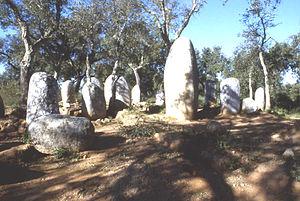
Un cromlech est un monument mégalithique préhistorique constitué par un alignement de monolithes verticaux, formant une enceinte de pierres levées, généralement circulaire.
Le district d'Évora est un district du Portugal. Sa capitale en est la ville éponyme d'Évora.
Le cromlech de Portela de Mogos est un ensemble mégalithique situé dans la Serra de Monfurado, près d'Évora, au Portugal.